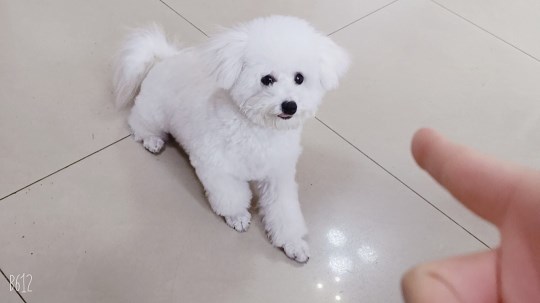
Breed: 3083-n000117-Bichon_Frise